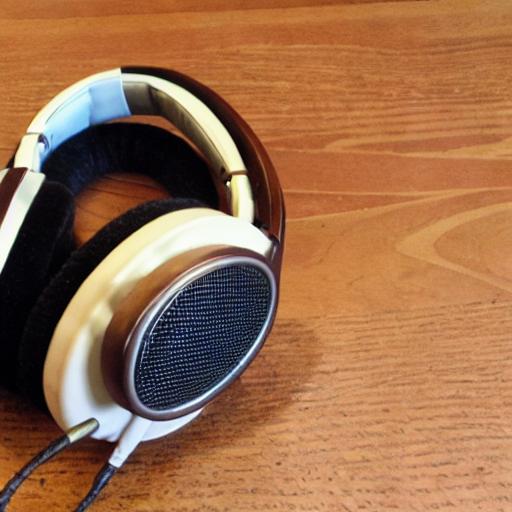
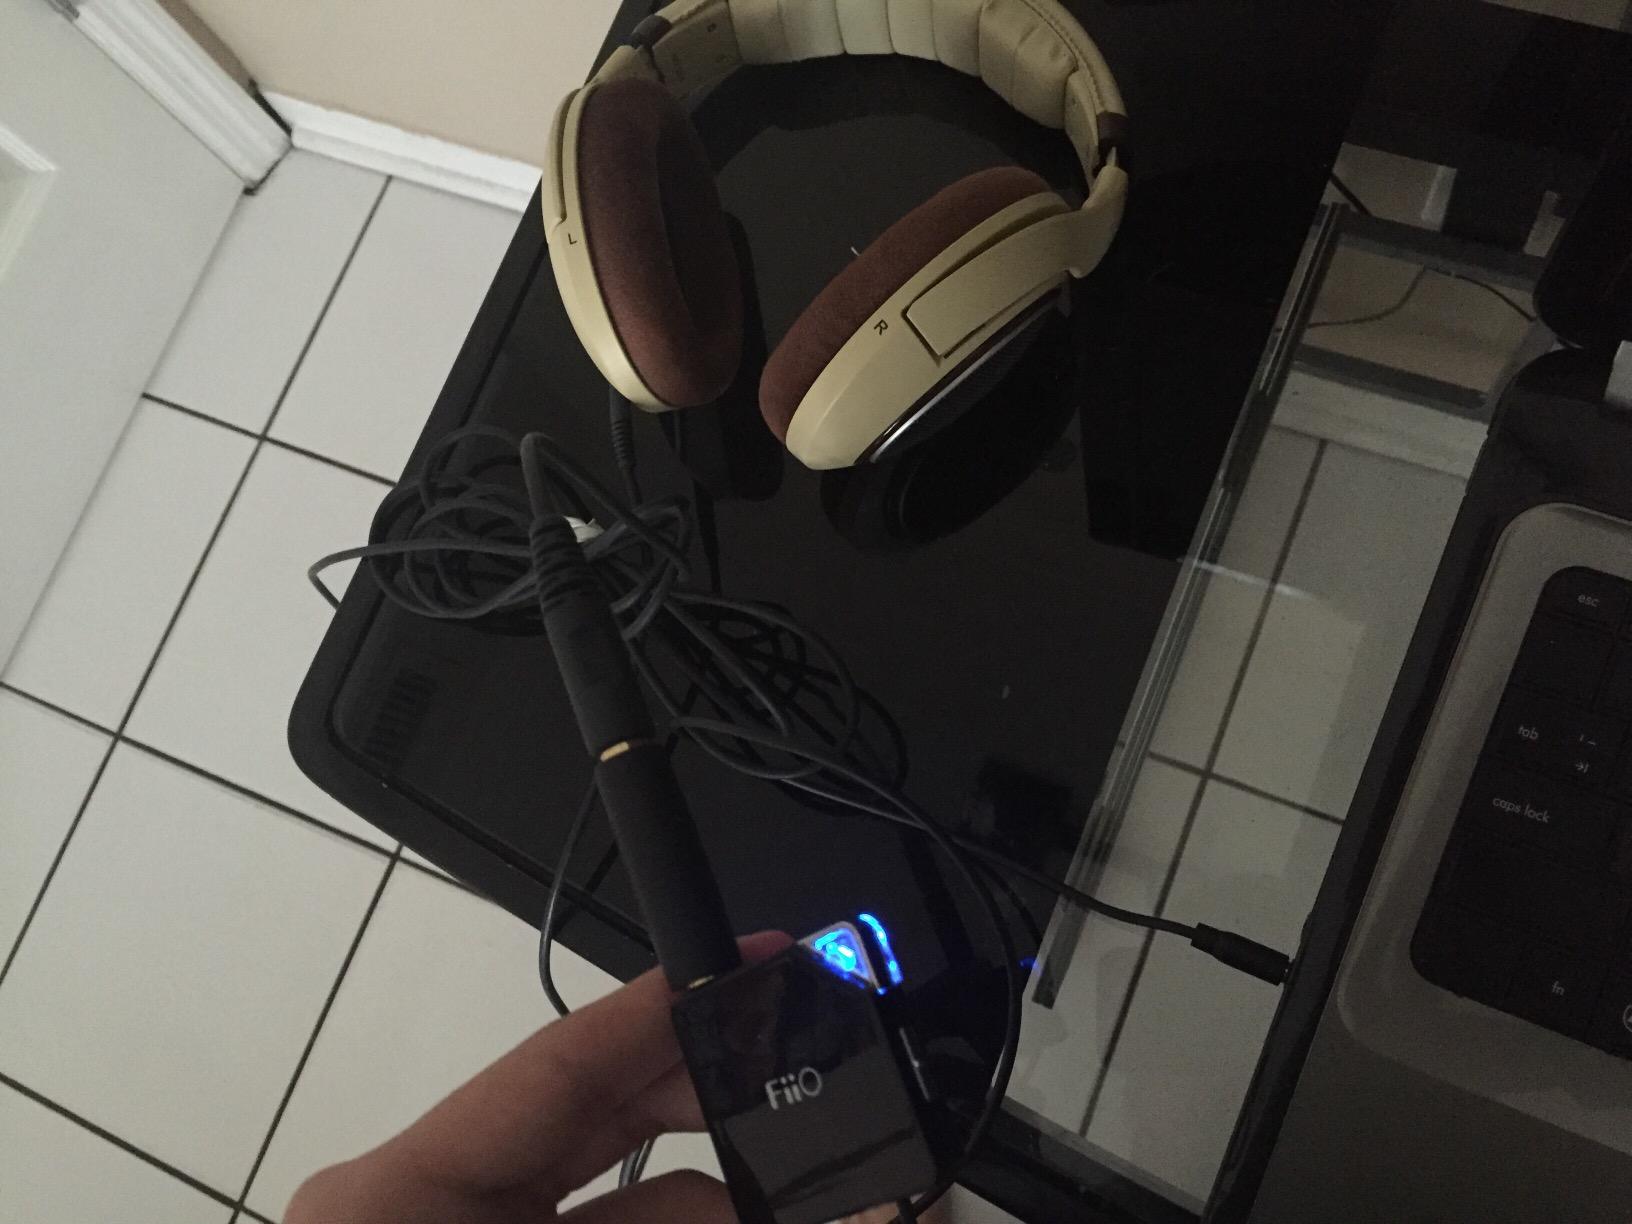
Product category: headphones
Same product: no